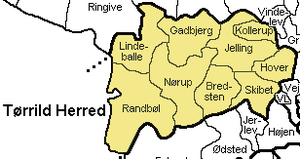
Tørrild Herred
Tørrild Herred er herred i Vejle Amt. I Kong Valdemars Jordebog hed det Jalynghæreth, i middelalderen hed det Jelling Herred, og hørte under Jelling Syssel. Senere kom det under Koldinghus Len, og fra 1660 Koldinghus Amt, indtil det i 1793 kom under det da dannede Vejle Amt.